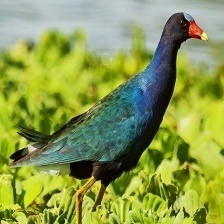
Species: PURPLE GALLINULE
Scientific name: PORPHYRIO MARTINICUS
ImageNet parent category: european_gallinule